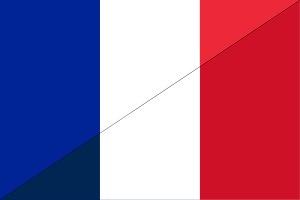
Le drapeau de la France, drapeau tricolore bleu, blanc, rouge, également appelé « drapeau ou pavillon tricolore », est l’emblème et le drapeau national de la République française. Il est le drapeau de la France sans interruption depuis 1830. Il est mentionné dans l’article 2 de la Constitution française de 1958. Ce drapeau aux proportions « 2:3 » est composé de trois bandes verticales bleue, blanche et rouge de largeurs et de longueurs égales.